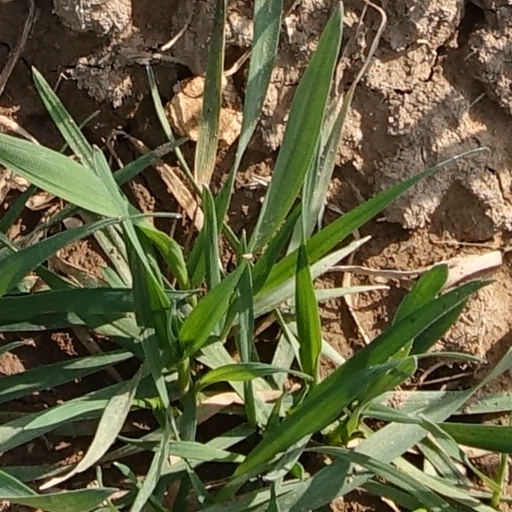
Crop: wheat